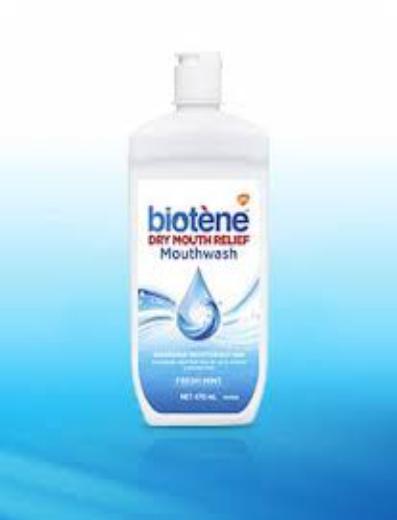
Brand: biotene
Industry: Medical